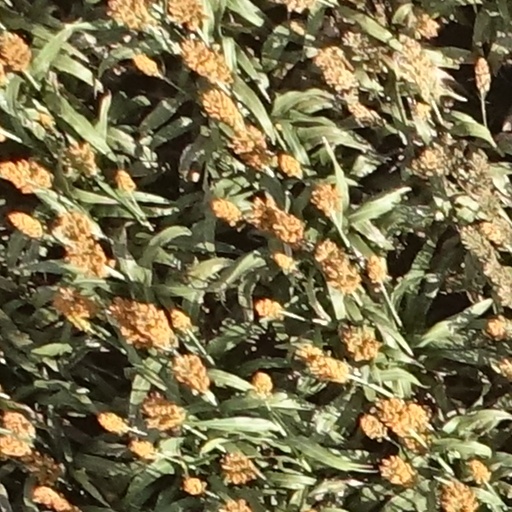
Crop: sorghum